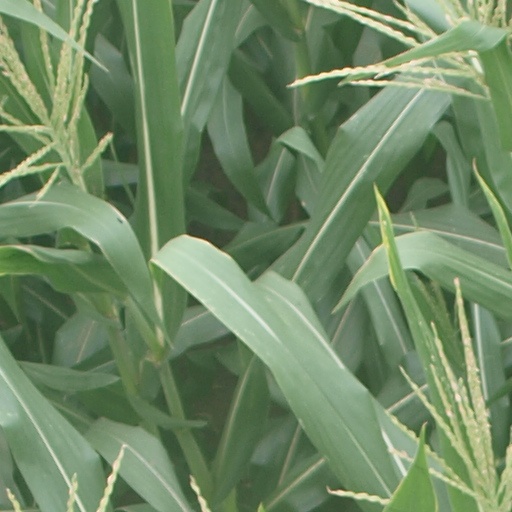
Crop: maize; corn